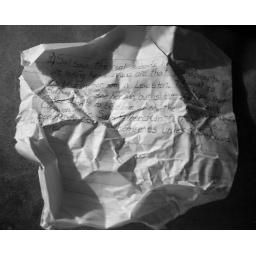
it's discovered under the couch cushion of the rented house